Describe the emotion expressed in this image:  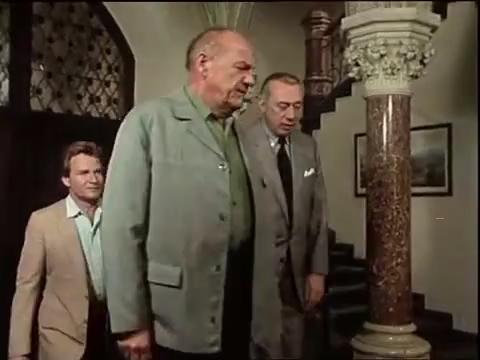
This person displays Fear, valence and arousal with low intensity.